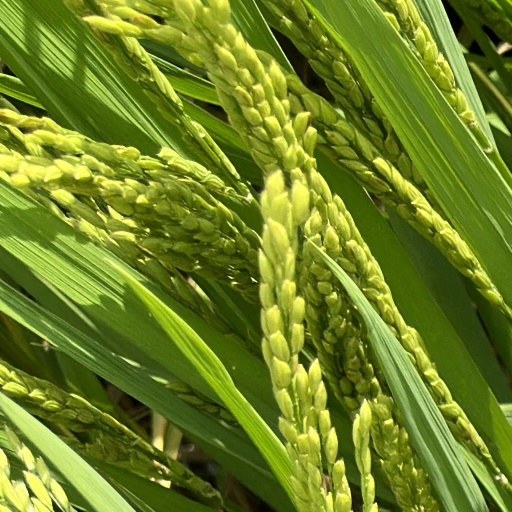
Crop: rice